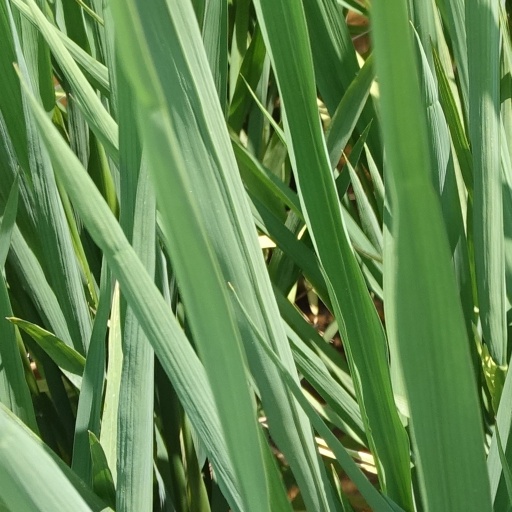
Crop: rice